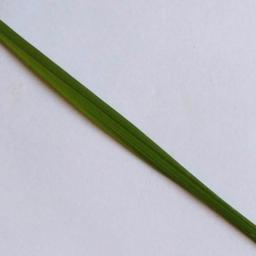
Label: Rice___Healthy